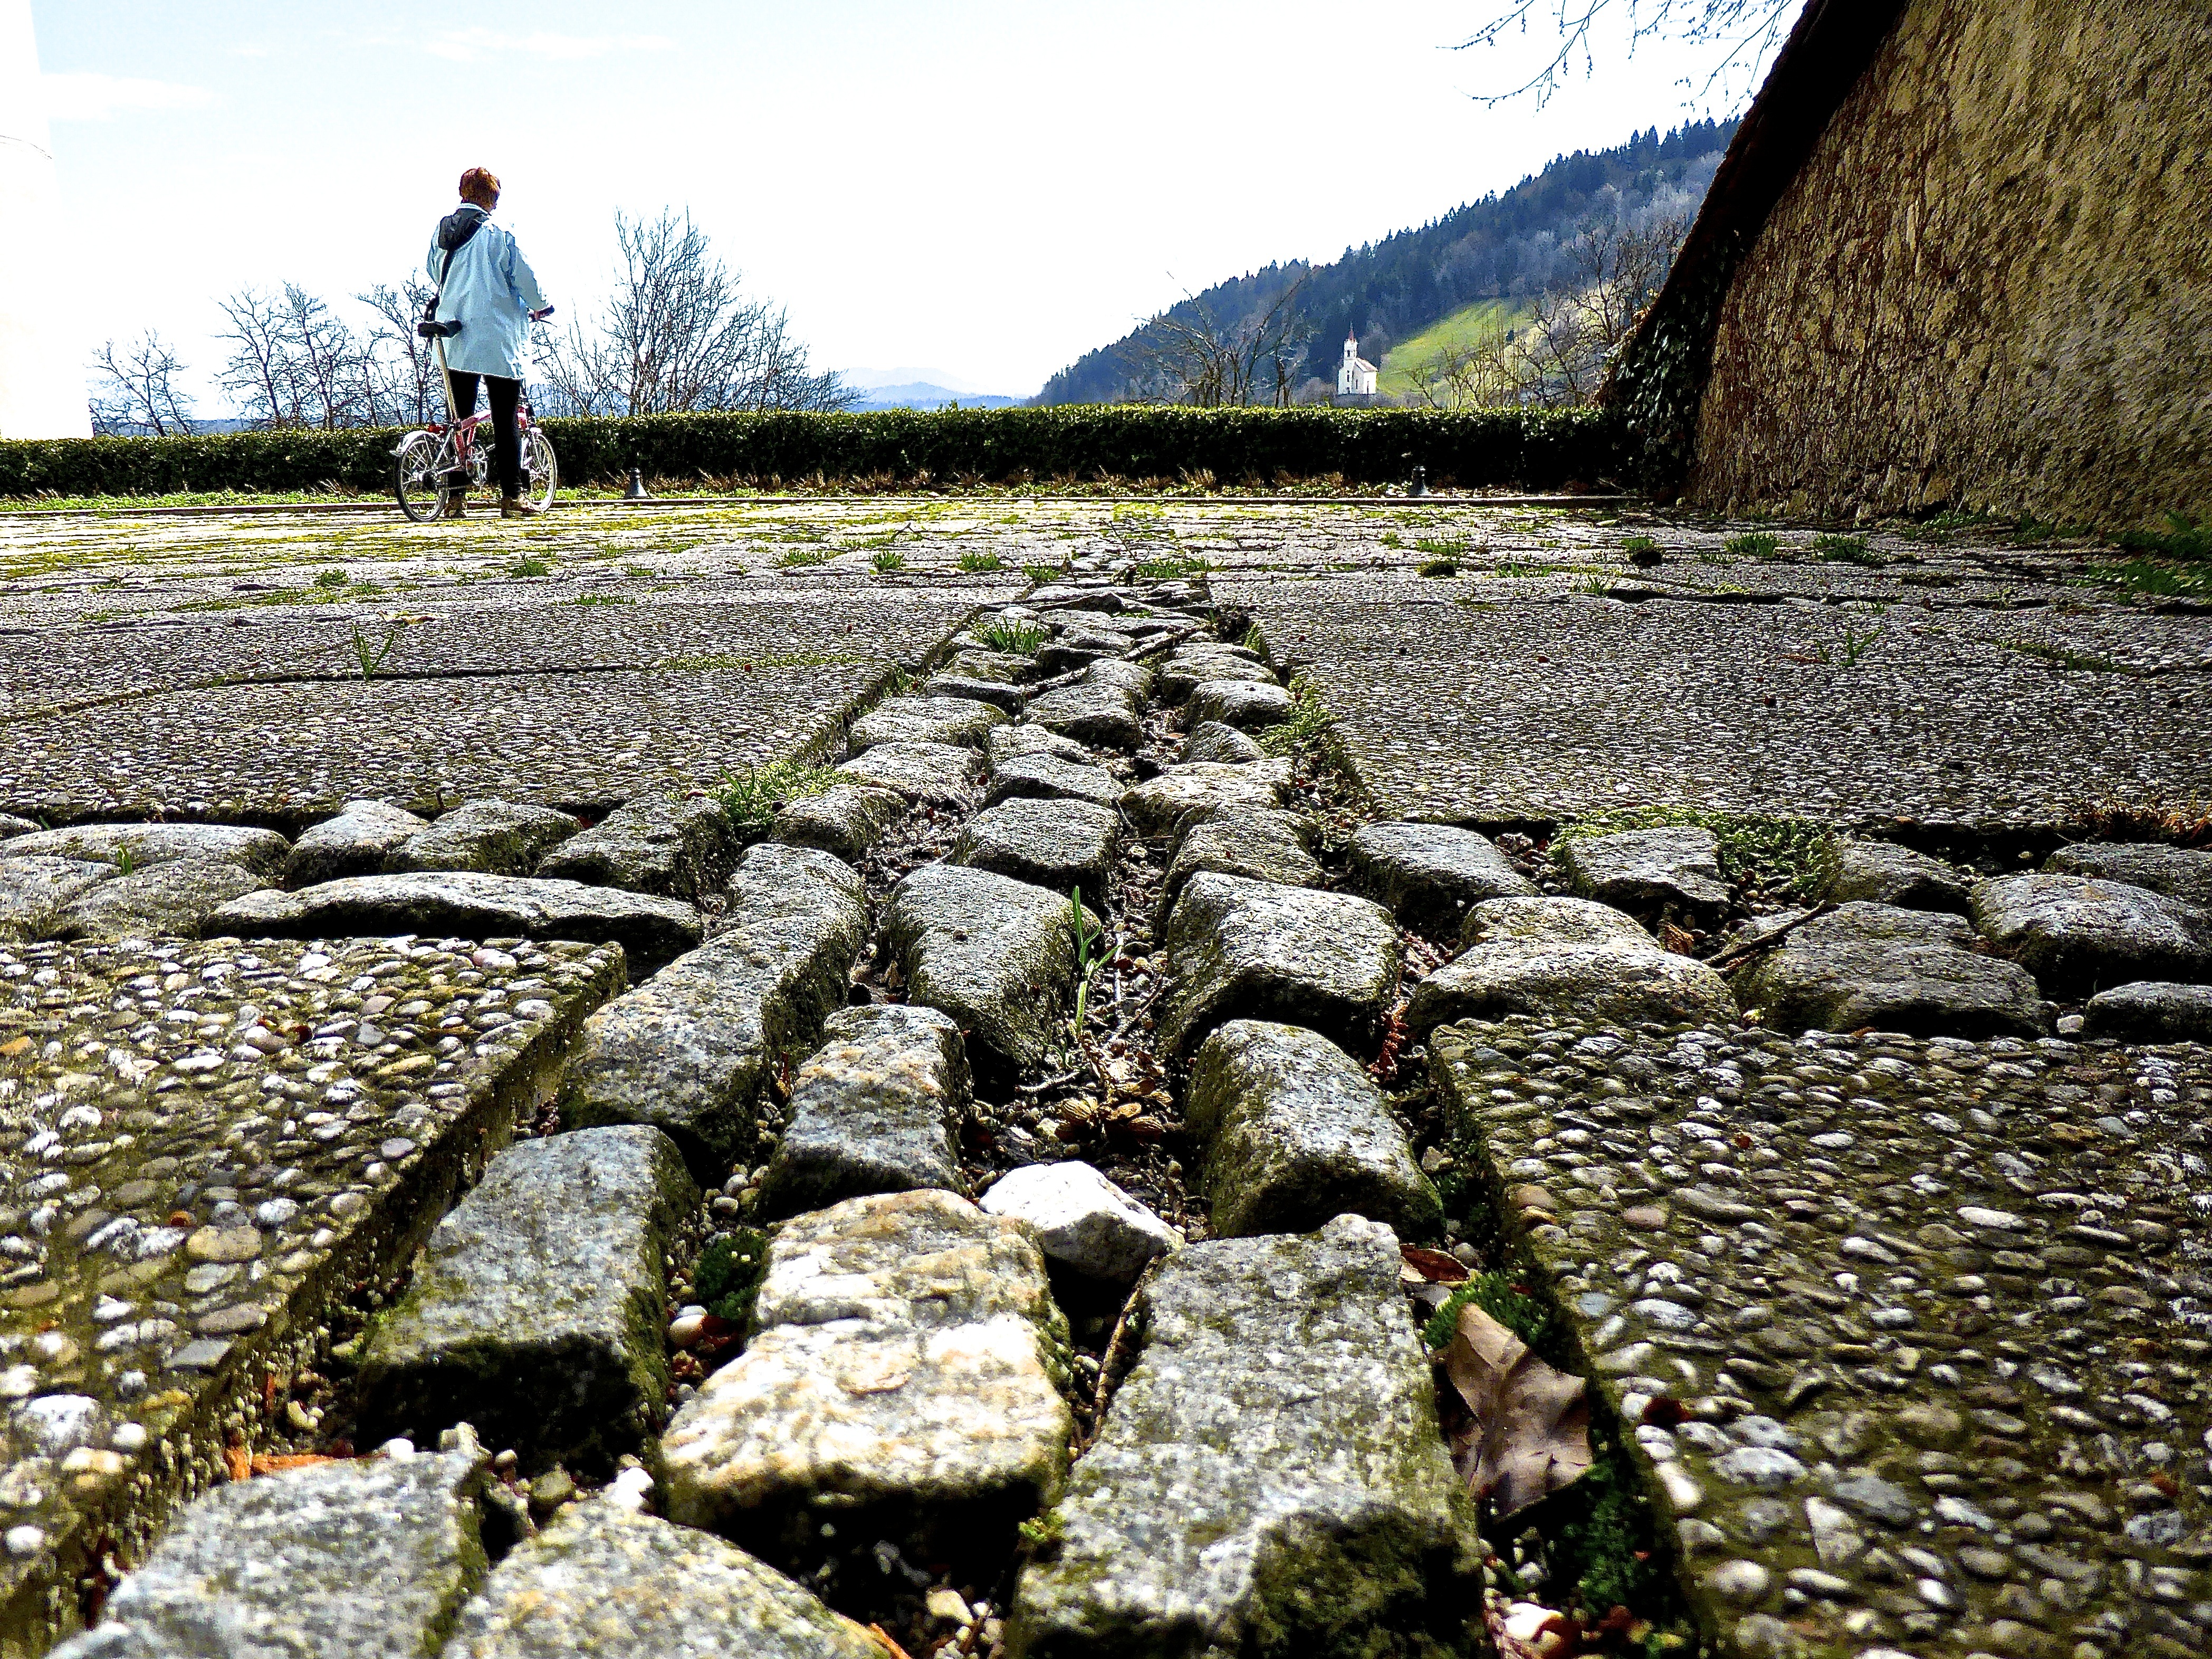
landscape, tree, water, path, grass, rock, mountain, plant, sky, view, river, pavement, walkway, stream, direction, route, stones, bank, footpath, watercourse, stream bed